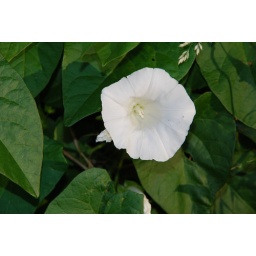
Akkerwinde, Lesser Bindweed, Convolvulus Arvensis.Nice white flower when it's in the garden of your neighbours.